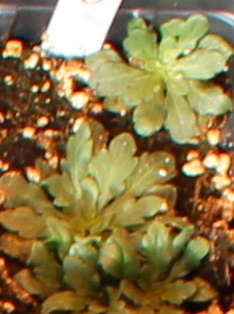
Label: Horseweed